6th Armoured Division (United Kingdom)

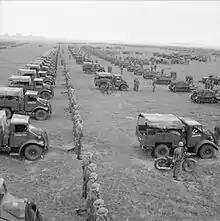
15-cwt trucks, carriers and motorcycles of a motor battalion in 6th Armoured Division, lined up for an inspection by the King near Brandon in Suffolk, 12 September 1941.

The division was formed in the United Kingdom under Northern Command on 12 September 1940, commanded by Major-General John Crocker, an officer of the Royal Tank Regiment who had recently fought in the Battle of France. The division initially had the 20th and 26th Armoured Brigades under command, as well as the 6th Support Group. In late April 1942, the 20th Armoured Brigade was transferred from the division and replaced by the 38th (Irish) Infantry Brigade and the 6th Support Group was disbanded in June. The 6th Armoured Division, now commanded by Major General Charles Keightley, taking over from Major General Charles Gairdner, soon began intensive training in preparation for service overseas.